Japan Patent Office

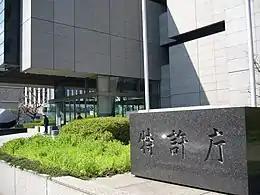
Entrance to the Japan Patent Office

The is a Japanese governmental agency in charge of industrial property right affairs, under the Ministry of Economy, Trade and Industry. The Japan Patent Office is located in Kasumigaseki, Chiyoda, Tokyo and is one of the world's largest patent offices. The Japan Patent Office's mission is to promote the growth of the Japanese economy and industry by administering the laws relating to patents, utility models, designs, and trademarks. Copyright affairs are administered by the Agency for Cultural Affairs.